Michelle Gulyás

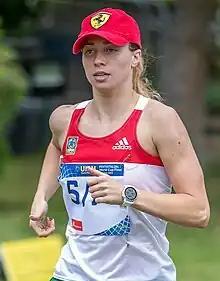
Gulyás at the 2022 Modern Pentathlon World Cup Final

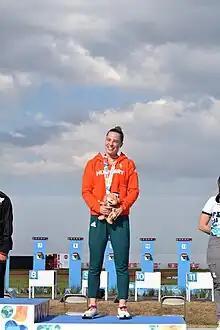
Gulyás at the 2018 Summer Youth Olympics

Michelle Gulyás (born 24 October 2000) is a Hungarian modern pentathlete and a criminal detective of the Hungarian Police. She won the women's event at the 2024 Summer Olympics, setting a new world record with 1461 points.